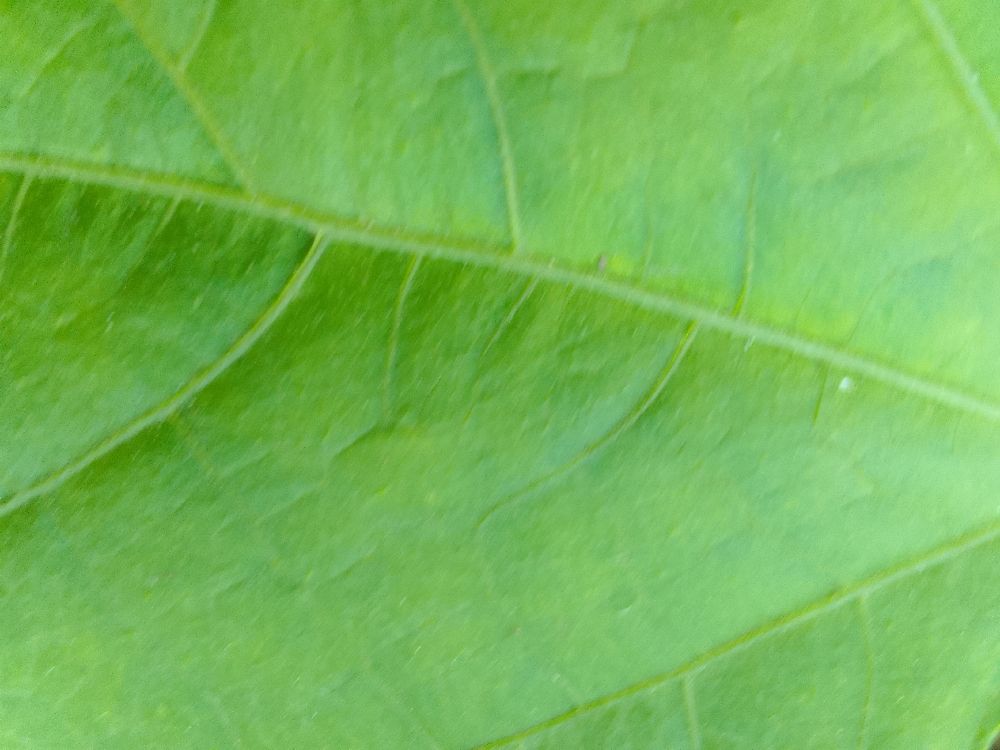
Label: healthy